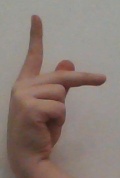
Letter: dha